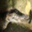
Label: crocodile